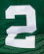
Number: 2